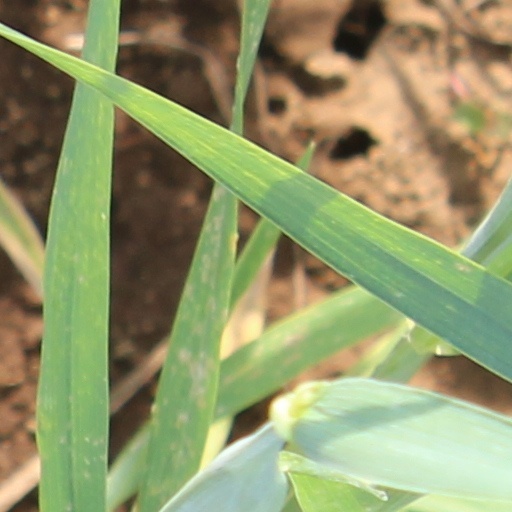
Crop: wheat